Hungary–Poland relations

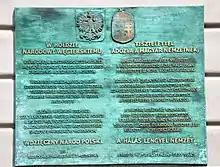
Plaque in Warsaw commemorating Hungarian aid to Poland during the Polish–Soviet War of 1919–1921

After the fall of the uprising in 1711, 3,000 Kurucs, including Rákóczi himself, took refuge in Poland. Rákóczi then lived in Jarosław and Gdańsk before leaving Poland in 1712 for France, where he unsuccessfully sought support for Hungarian national liberation efforts. A number of Hungarians remained in Poland, including painter Ádám Mányoki, who became a court painter of Polish Kings, and Ádám Jávorka, who became a general of the Polish Army.